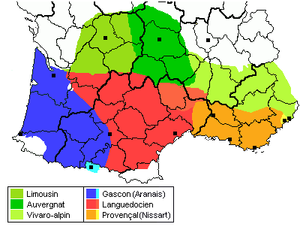
Les dialectes occitans. Català: Los dialectes occitans.
Le département de la Charente est traversé du nord au sud par la frontière linguistique oc/oïl avec à l'est l'occitan représenté par le dialecte limousin et un parler de transition, le marchois, et à l'ouest, la langue d'oïl avec le saintongeais au centre et sud et le poitevin au nord.
Limoges est une commune en Nouvelle-Aquitaine située au Grand Sud-Ouest de la France, préfecture du département de la Haute-Vienne et chef-lieu de la région historique Limousin.
Périgueux est une commune française, la plus peuplée du Périgord, située dans le centre-est de la région Nouvelle-Aquitaine. Chef-lieu du département de la Dordogne depuis 1791, la commune compte 29 966 habitants en 2017, pour une aire urbaine totalisant plus de 103 000 habitants la même année. L'unité urbaine de Périgueux est la 96ᵉ unité urbaine la plus peuplée de France.
Le Limousin est une ancienne région administrative, issue d'une région historique et culturelle française et qui était composée des trois départements de la Corrèze, de la Creuse et de la Haute-Vienne. Elle est située en totalité dans la partie nord-ouest du Massif central. Ses habitants sont appelés les Limousins. En limousin elle se nomme Lemosin.
L'occitan est originellement basé dans quatre États européens: 33 départements du sud de la France, 14 vallées occitanes et Guardia Piemontese en Italie, le Val d’Aran en Espagne, et Monaco. En dehors de ce territoire actuel de la langue, appelé Occitanie, on dénote la présence d'occitanophones dans d'autres régions du monde.
L'occitan ou langue d'oc est une langue romane parlée dans le tiers sud de la France, les Vallées occitanes et Guardia Piemontese en Italie, le Val d'Aran en Espagne et Monaco. L'aire linguistique et culturelle de l'occitan est appelée l’Occitanie ou Pays d'Oc.
Entraunes, « porte » du parc national du Mercantour, est une commune française située dans le département des Alpes-Maritimes, en région Provence-Alpes-Côte d'Azur.
Palavas-les-Flots est une commune française située dans le département de l'Hérault, en région Occitanie, dans le sud-est de la France.